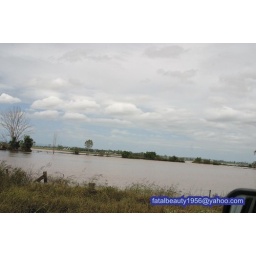
flood water in the farms fields. but it looks lake a river